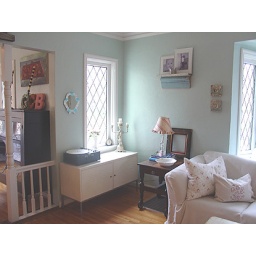
old record player/old window in our old house